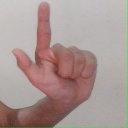
अक्षर: ल